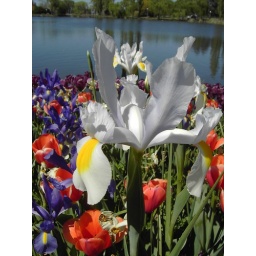
Amazing white iris in an ocean of colour.